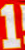
Number: 1